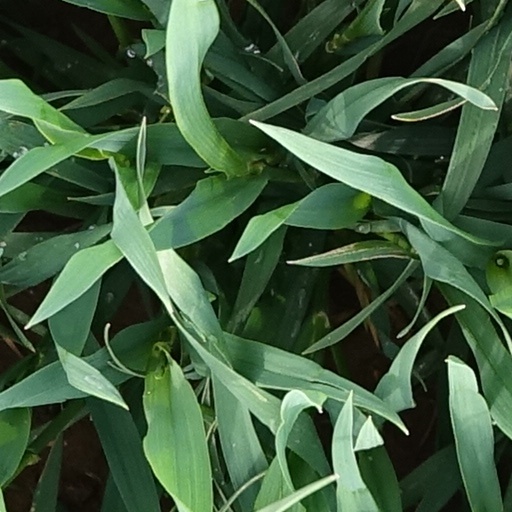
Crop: wheat